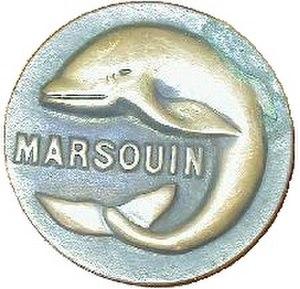
insigne du sous-marin Marsouin (S632)
Le Marsouin est un sous-marin d'attaque conventionnel français de classe Narval. Mis en service en 1957, il est désarmé en 1982. Sa carrière est marquée par une croisière polaire et quatre accidents.